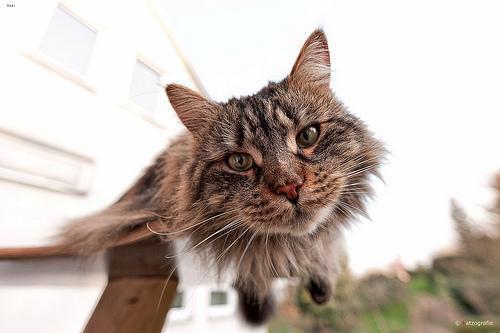
Maine Coon